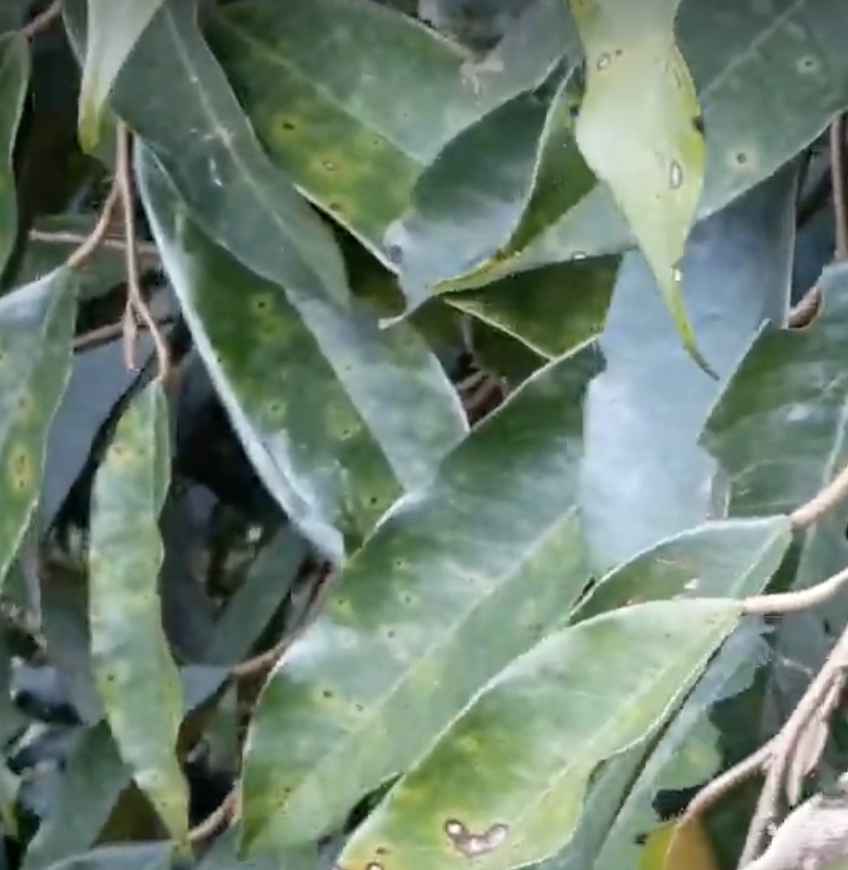
Label: canker_disease